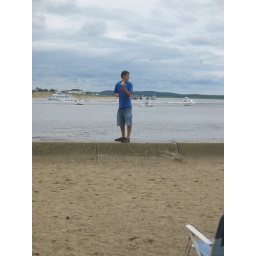
Glen on the wall by the river at Salisbury!